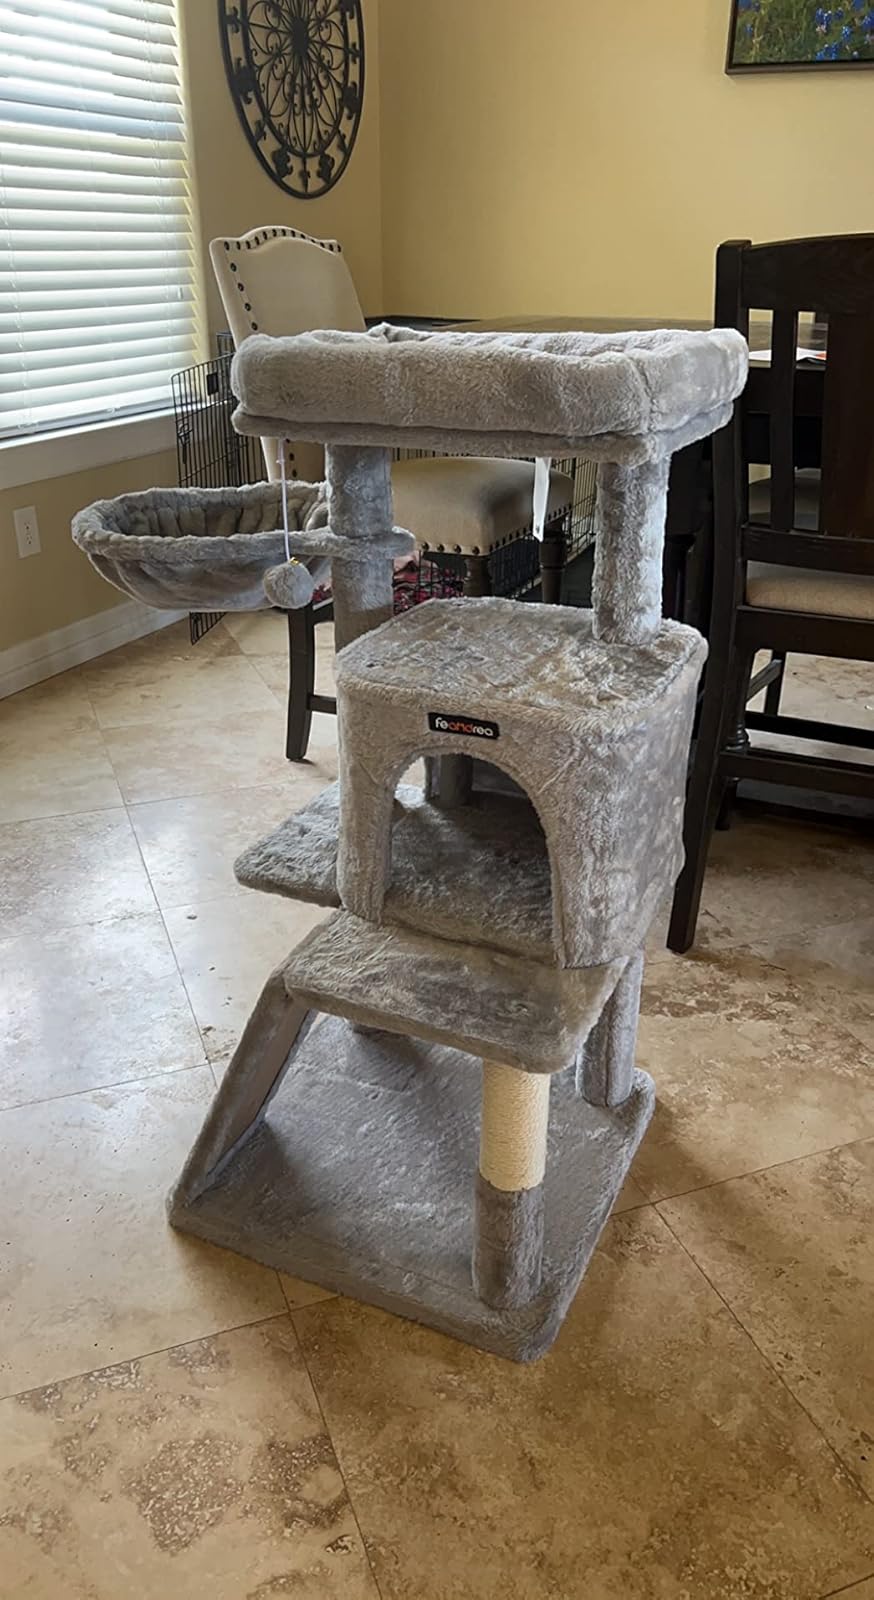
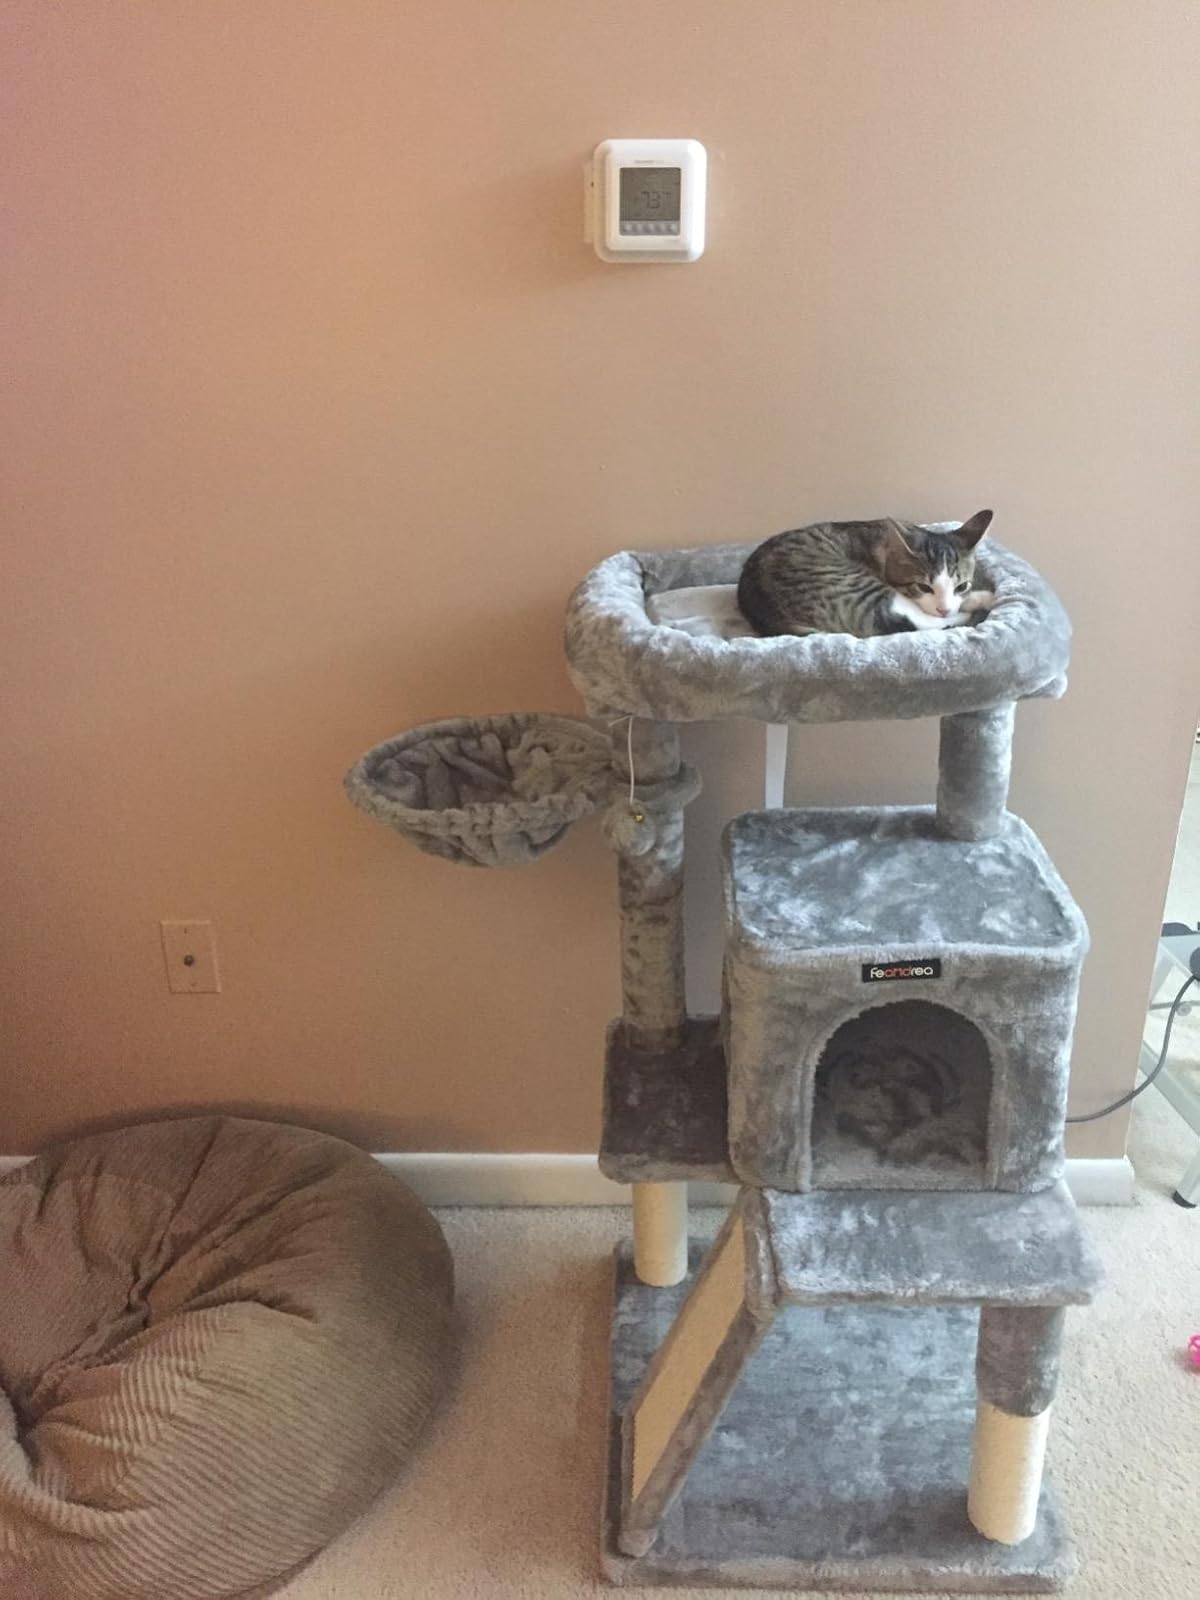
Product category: items_cat tree
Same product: yes